Diana (Saint-Gaudens)

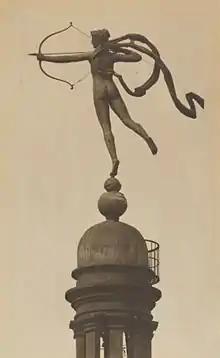
Second version of "Diana" with her copper foulard.

"Diana" was completely redesigned by Saint-Gaudens – with a more elegant pose, a different thrust to the body, a thinner figure, smaller breasts and a more graceful angle to the leg. To better fit the proportions of Madison Square Garden's tower, the statue's height was scaled down to 14.5 feet (4.4 m). The second version was made of hollowed copper, and weighed 700 lb (318 kg) – more than 60% less than the first version – light enough to rotate with the wind. As Saint-Gaudens originally envisioned, the figure was balanced on its left toe atop a ball. The statue was hoisted to the top of the tower on November 18, 1893.